Legal system of Saudi Arabia

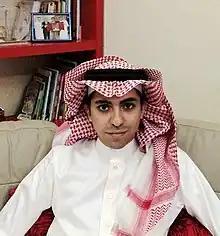
Saudi Arabian activist Raif Badawi was arrested for blasphemy.

In 2010, the U.S. State Department stated that in Saudi Arabia "freedom of religion is neither recognized nor protected under the law and is severely restricted in practice" and that "government policies continued to place severe restrictions on religious freedom". No faith other than Islam is permitted to be practised, although there are nearly a million Christians, nearly all foreign workers, in Saudi Arabia. There are no churches or other non-Muslim houses of worship permitted in the country. Even private prayer services are forbidden in practice and the Saudi religious police reportedly regularly search the homes of Christians. Foreign workers must observe Ramadan and are not allowed to celebrate Christmas or Easter. Conversion by Muslims to another religion (apostasy) carries the death penalty, although there have been no confirmed reports of executions for apostasy in recent years. Proselytizing by non-Muslims is illegal, and the last Christian priest was expelled from Saudi Arabia in 1985. Compensation in court cases discriminates against non-Muslims: once fault is determined, a Muslim receives all of the amount of compensation determined, a Jew or Christian half, and all others a sixteenth.